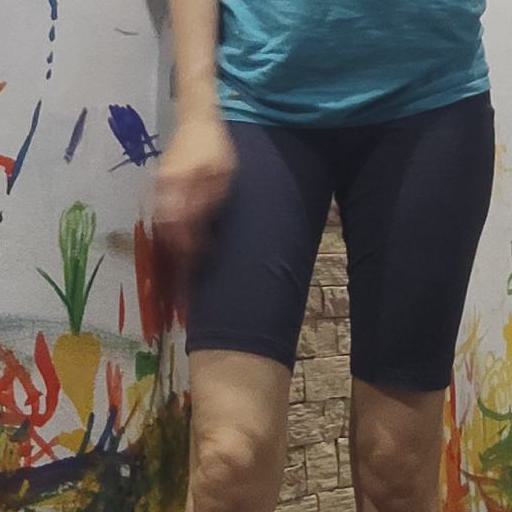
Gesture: no_gesture